Euphrates Syrian Pillar Figurines

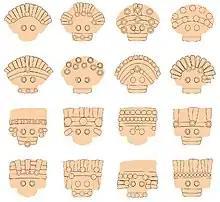

The clay figurines are completely handmade and free standing, in the fact, the name EU SPF's comes from their typical tubular bodies. The shape of the body is concave at the base to allow them to stand, the feet can be rendered through a central protruding piece of clay in the middle of the frontal part. They were usually held with one hand with the other one was engaged in modelling details. This was the so-called “snowman” technique, which allows working figurines in a three-dimensional space. The object is shaped all-around, preferring the under part of the figurine's body as base of support. Unlike figurines made with molds, these figurines could be viewed from all sides, although the front part is the preferred view. This characteristic can be appreciated by observing some headdresses, being well rendered in the front side, while to the back is not given special interest. Among the modelling tools apart from fingers one should mention a pointed wooden stick for the characterization of anatomical features, especially fingers, but also particular ornaments. Other more rarely used tools were floral patterns and combs.